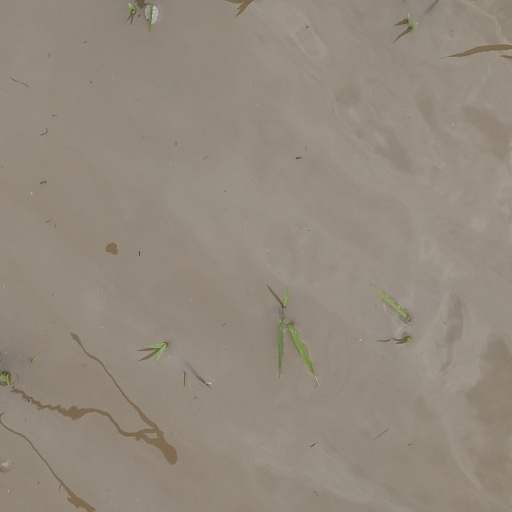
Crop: rice